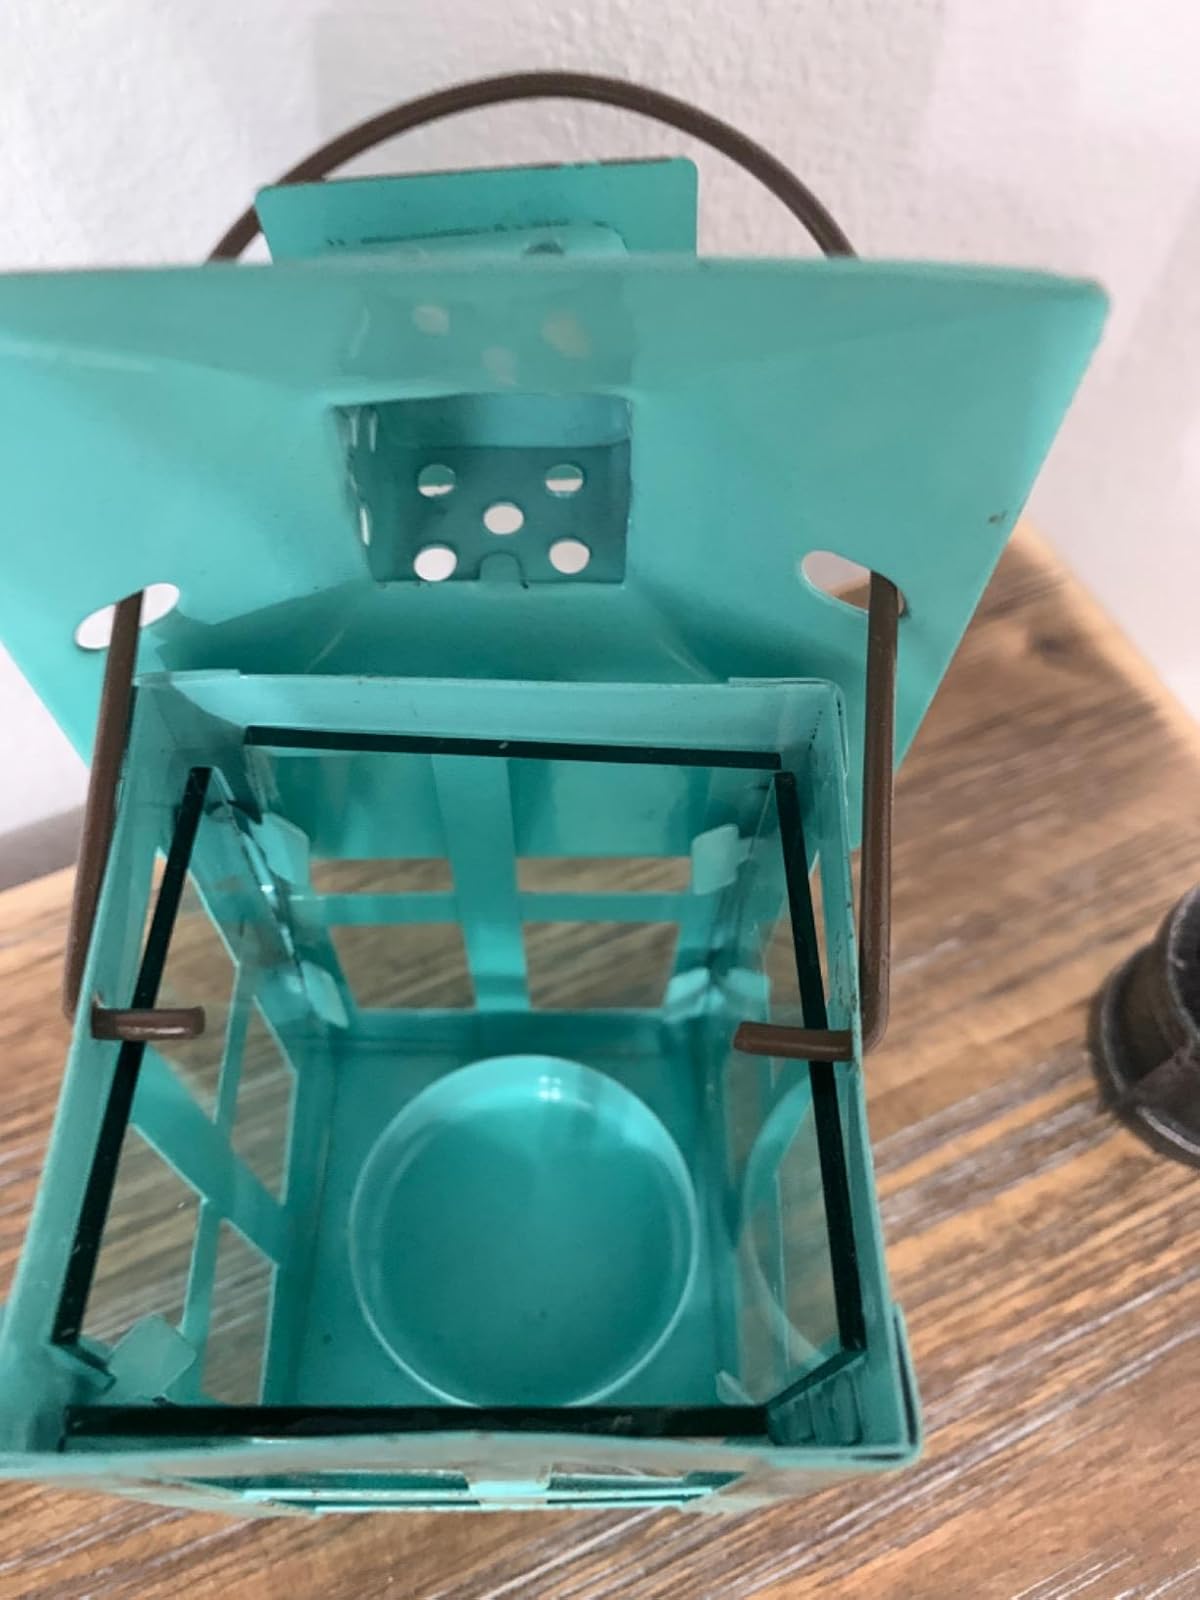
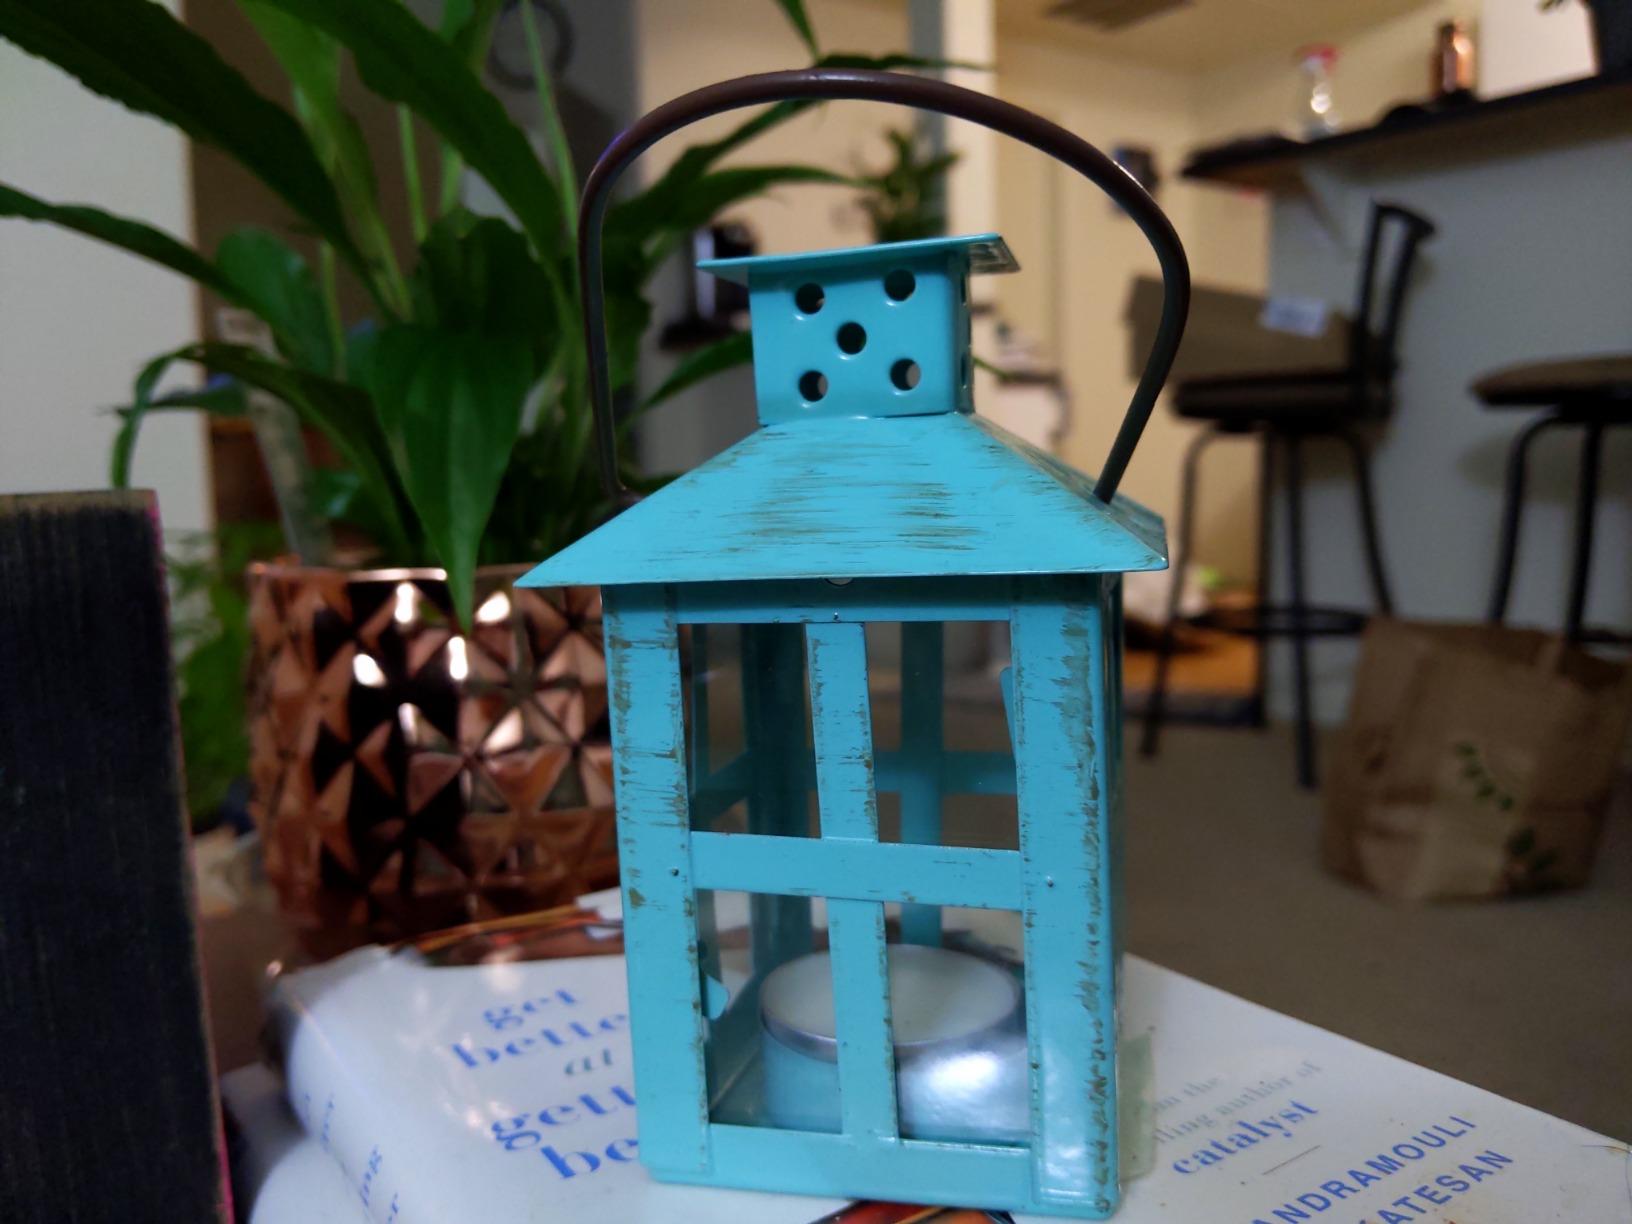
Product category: lantern
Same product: yes